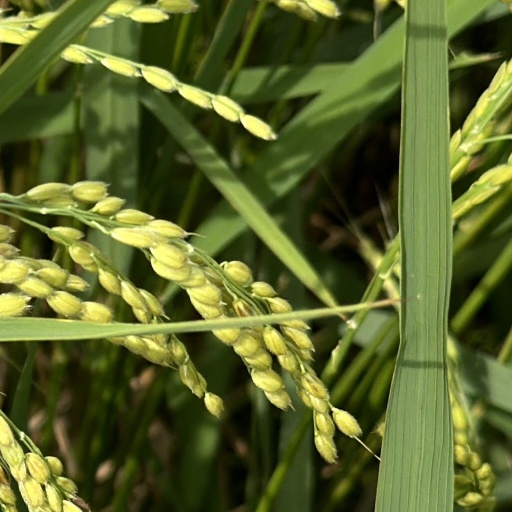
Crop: rice